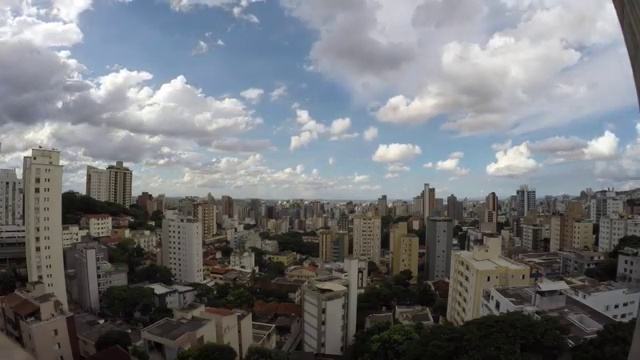
Fire: no
Smoke: no